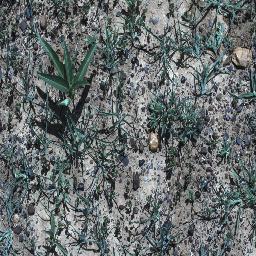
Label: negative